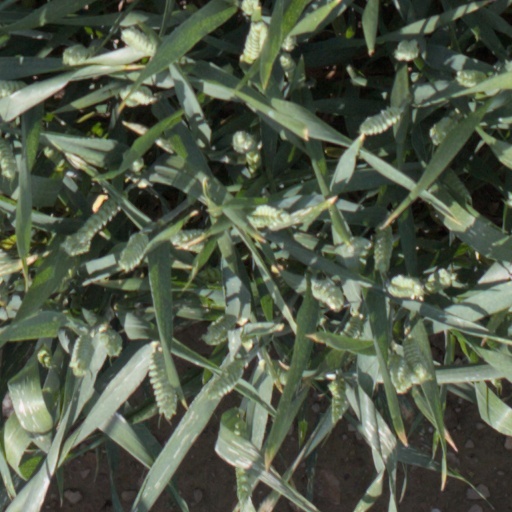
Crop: wheat